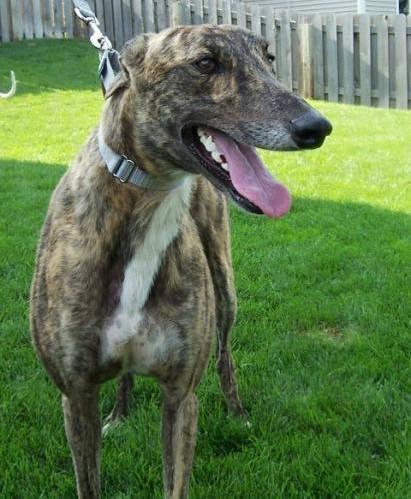
dog